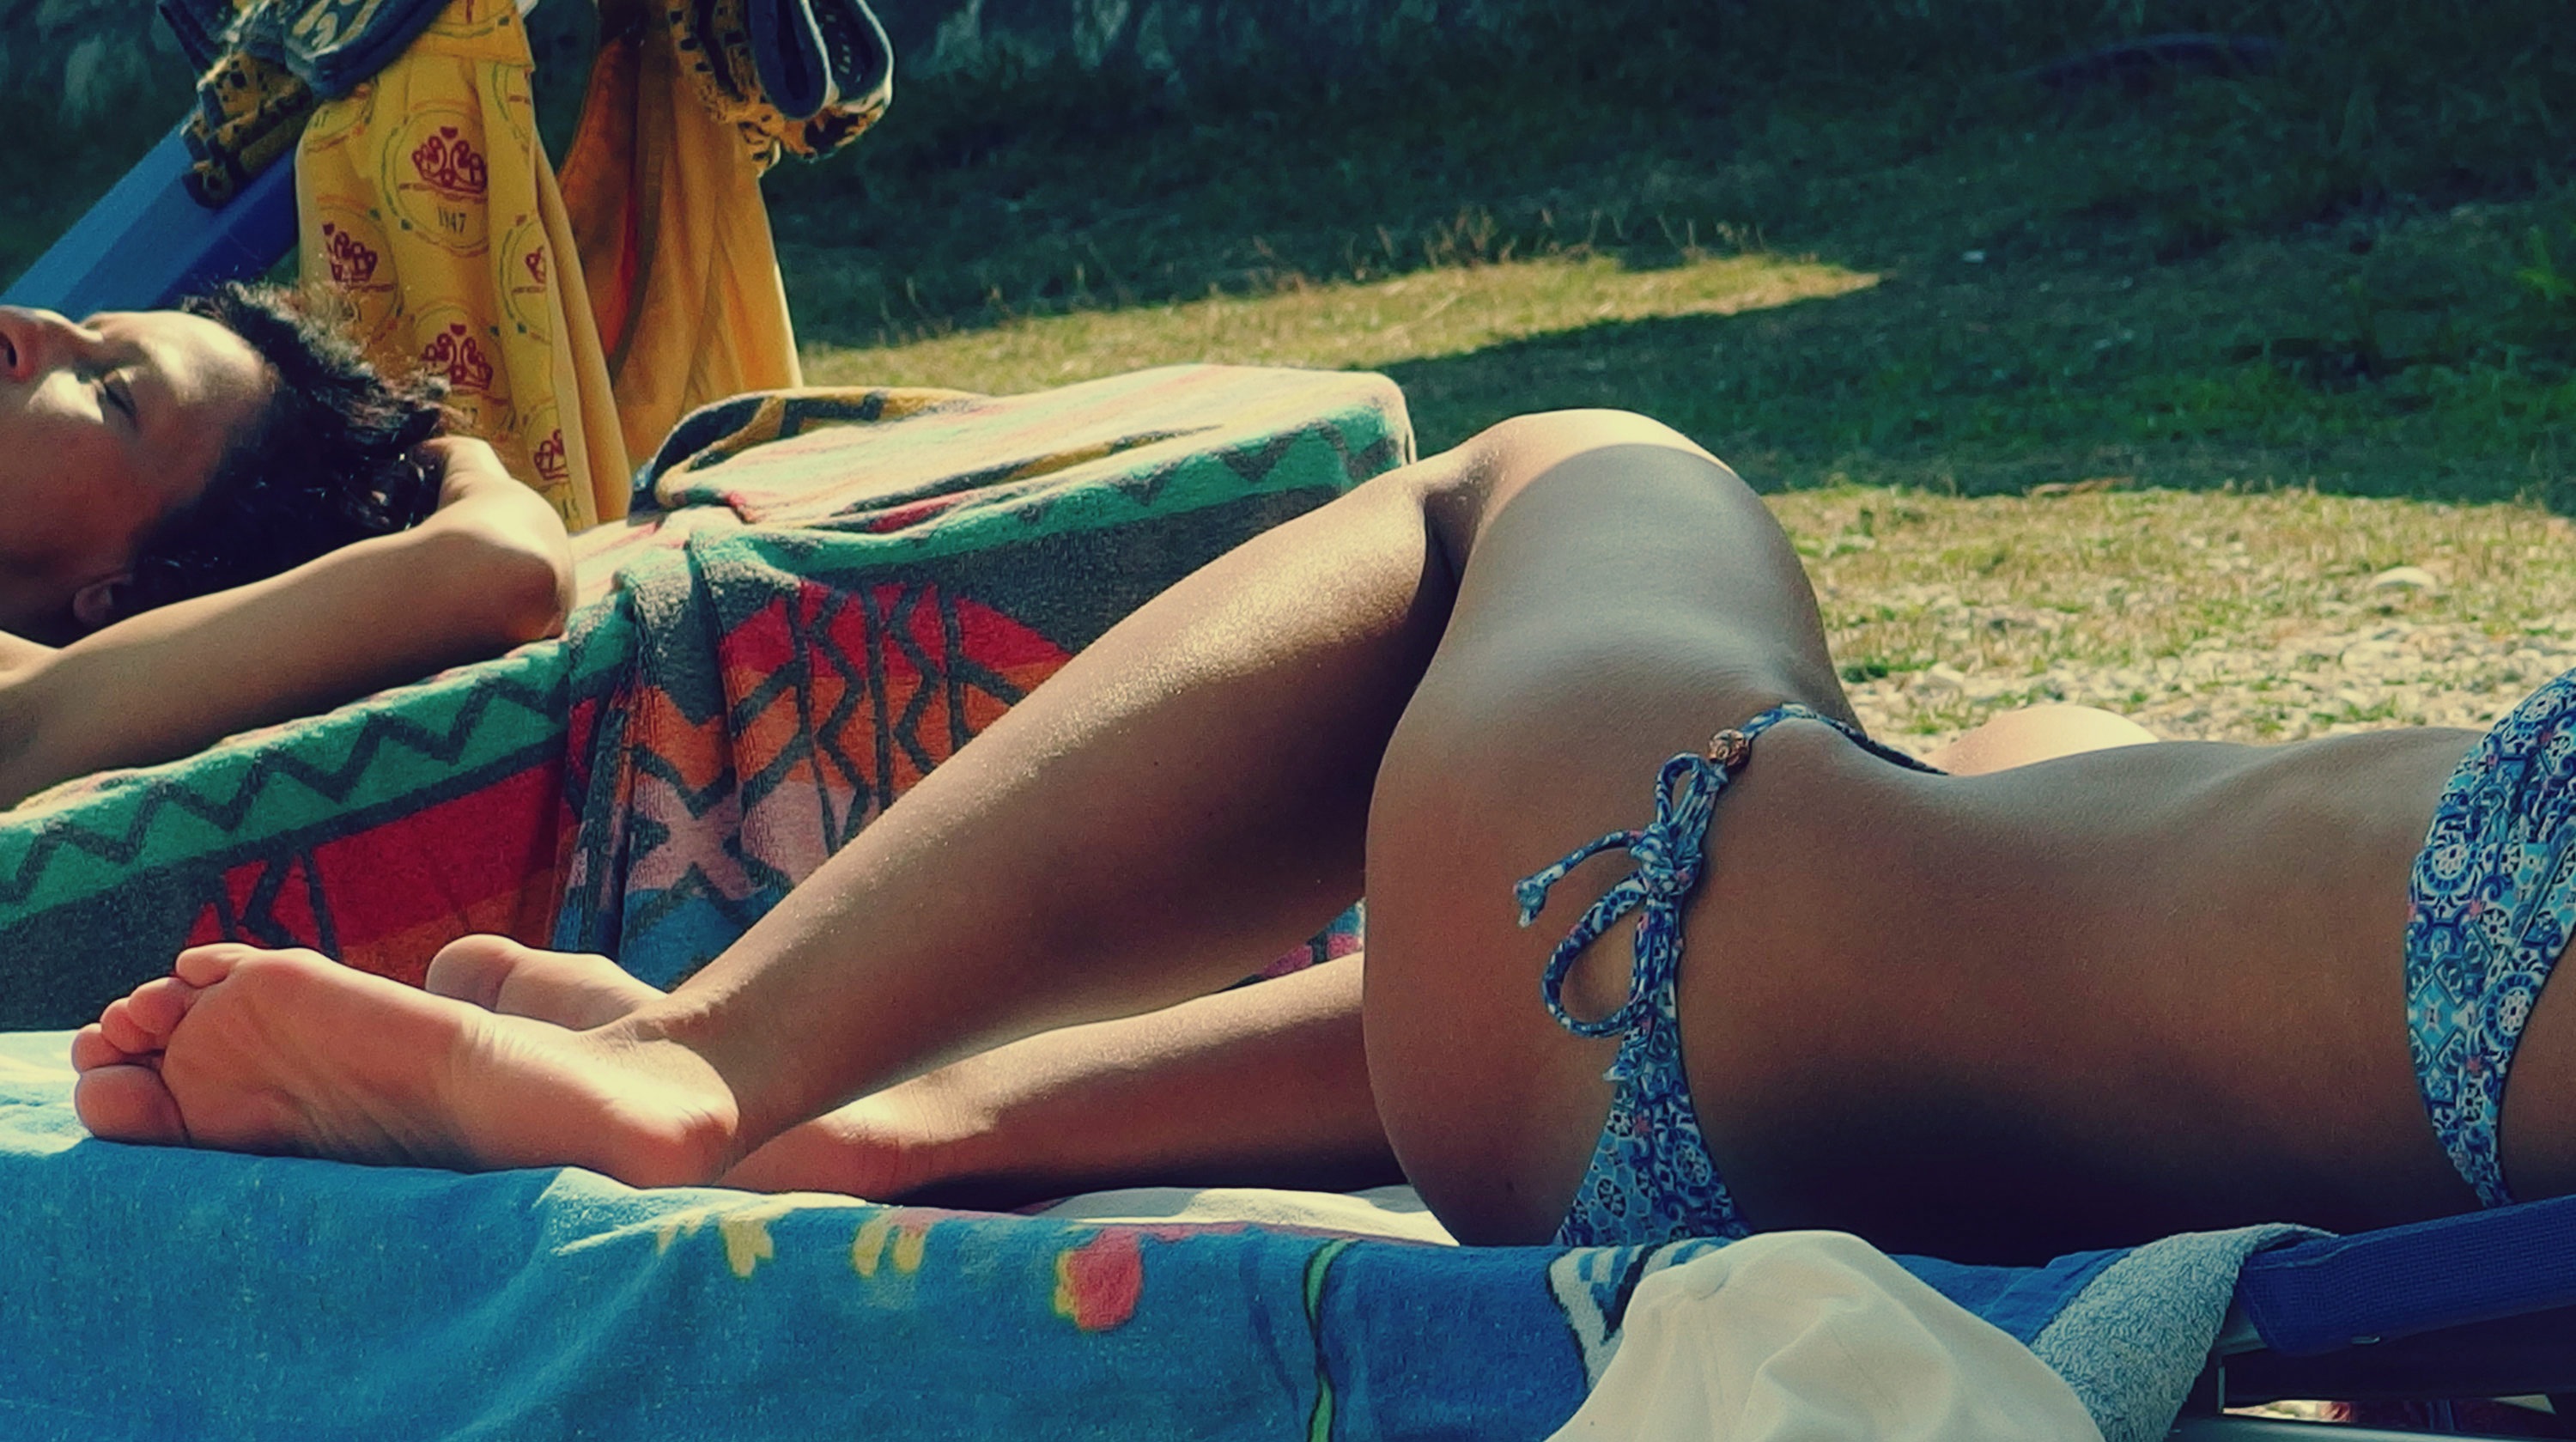
hand, beach, sea, nature, grass, ocean, person, girl, sun, woman, hair, sunlight, summer, leg, sunbathing, relax, sleeping, holiday, blue, rest, clothing, muscle, bikini, nap, human body, black hair, girls, sleep, relaxation, legs, thigh, swimsuit, beauty, serenity, sexy, blond, body, tanning, beautiful woman, sensual, sensuality, abdomen, young women, bath towel, sun tanning, undergarment, lying on her back